Jacob Binck

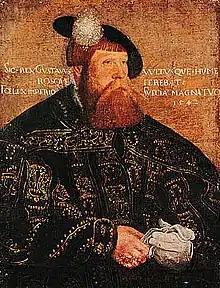
"Portrait of Gustav I of Sweden", 1542 (possibly a later copy). Now in the Uppsala University's art collection.

Jakob Binck (or Bink) (1485 – 1568/9) was a German engraver, etcher, painter, medalist, copyist and art dealer. He was a peripatetic artist who worked for various courts in Northern Europe, especially the Danish court, and also resided in Antwerp for a while. As an engraver he is counted as a peripheral member of the Little Masters group.